Philanthropy of BTS

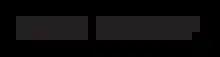
Logo for BTS' Love Myself anti-violence campaign

South Korean boy band BTS are known for their philanthropic endeavors. Multiple members of the band have been inducted into prestigious donation clubs, such as the UNICEF Honors Club and the Green Noble Club, in acknowledgement of the size and frequency of their donations. They have also received awards for their donations, with one member receiving a Patron of the Arts Award for donations to the arts, and BTS as a whole receiving a UNICEF Inspire Award for their Love Myself campaign. They often donate privately, with their patronage later being made public by the organizations they support and the media. The band's efforts have motivated their fans to also engage in various charitable and humanitarian activities, and on occasion even match their donations.